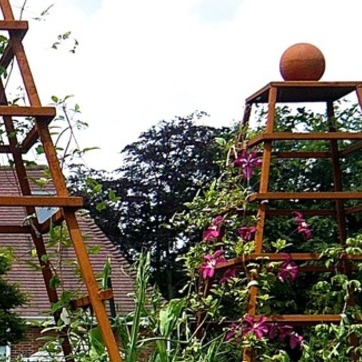
Material: foliage